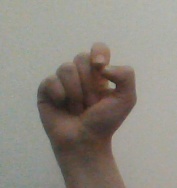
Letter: fa